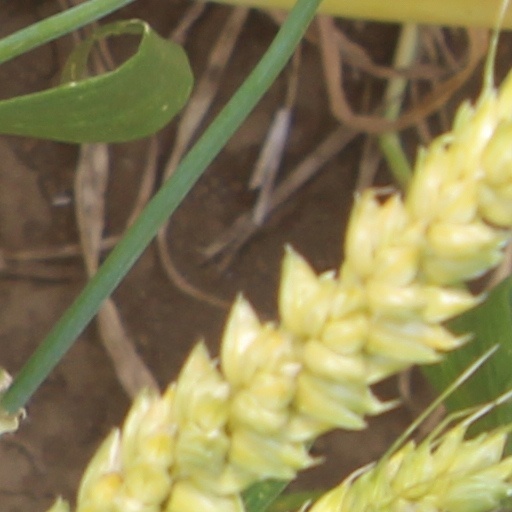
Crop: wheat